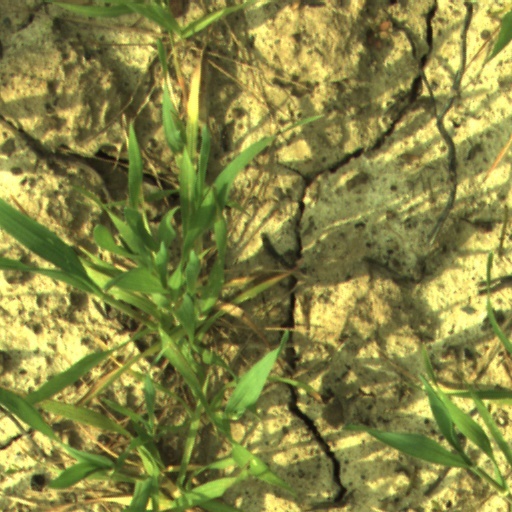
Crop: wheat